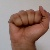
The image shows a hand gesture representing the letter 'A' in Indian Sign Language.